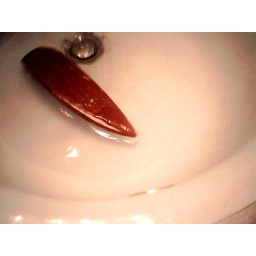
boat in the sink